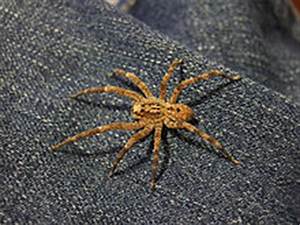
Label: spider